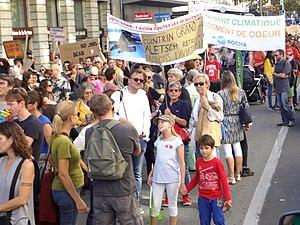
Marche pour le climat, Genève, 14 octobre 2018. Chantepoulet - Pont du Mont-Blanc - Place de Neuve.